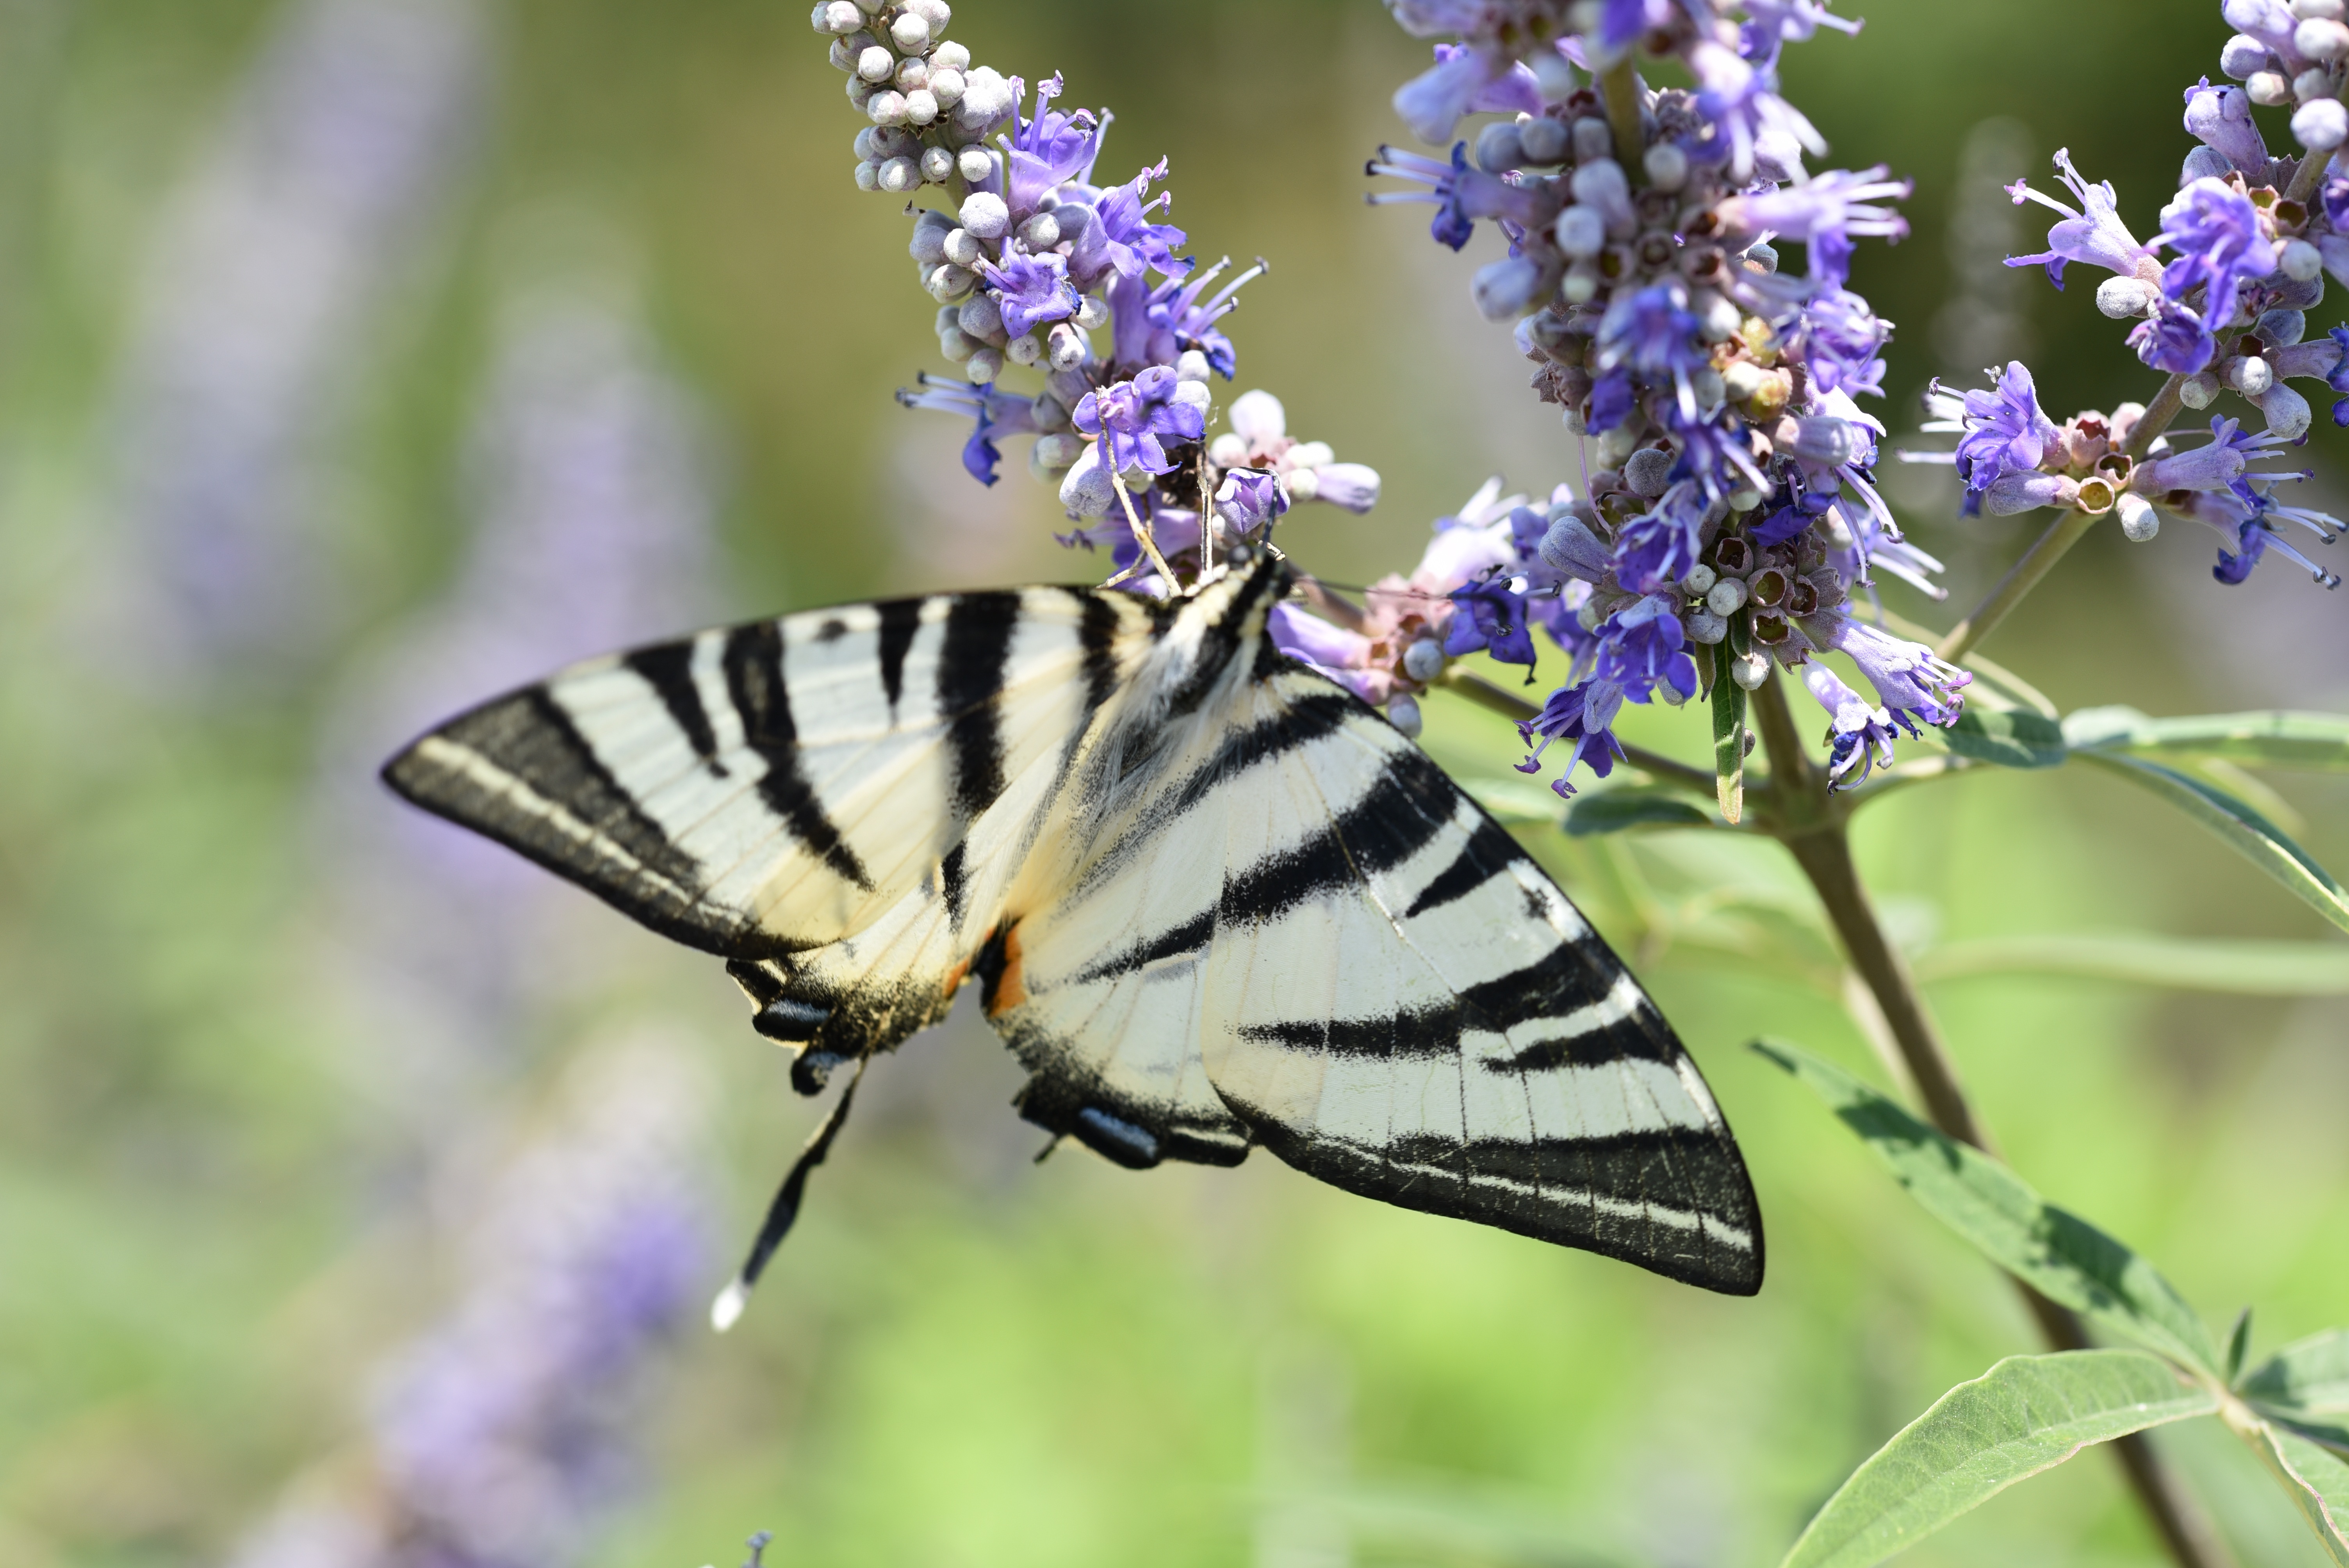
flower, insect, macro, butterfly, flora, fauna, invertebrate, monarch butterfly, animals, nectar, pieridae, macro photography, arthropod, pollinator, moths and butterflies, lycaenid, colias